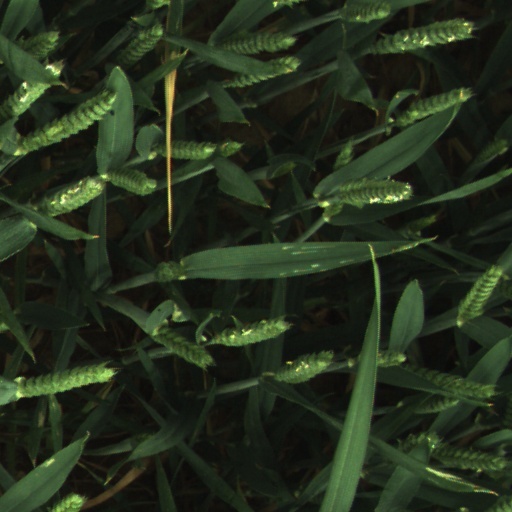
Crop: wheat